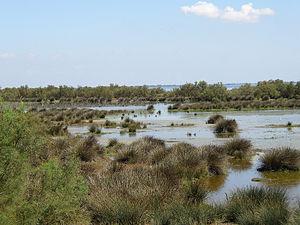
Sansouire et étang en Camargue
Les marais maritimes, marais littoraux ou marais salés sont des terres basses de faible pente soumises au rythme des marées. Ils sont en général créés par accumulation de vase dans des zones de faible courant, peu soumises à l'érosion marine qui se concentre au niveau des chenaux de marée. La végétation les couvrant varie selon la latitude : herbacée en zones tempérées et froides, forestière en zone chaude. Cependant, certains auteurs restreignent la définition aux seuls marais comportant une végétation herbacée.